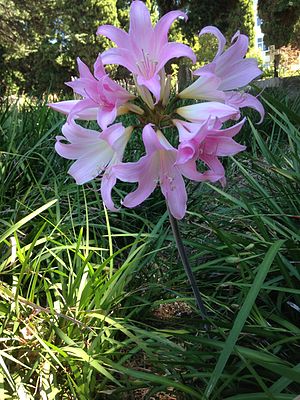
Belladonnalilje
Belladonnalilje (Amaryllis belladonna)